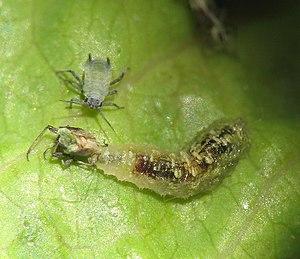
Larve de Syrphe (Syrphus sp.) en train de manger un puceron (Pennsylvanie, USA)
Les pucerons sont de petits insectes suceurs de sève qui représentent la super-famille des Aphidoidea.